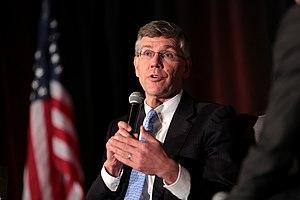
Erik Paulsen, né le 14 mai 1965 à Bakersfield, est un homme politique américain, représentant républicain du Minnesota à la Chambre des représentants des États-Unis de 2009 à 2019.